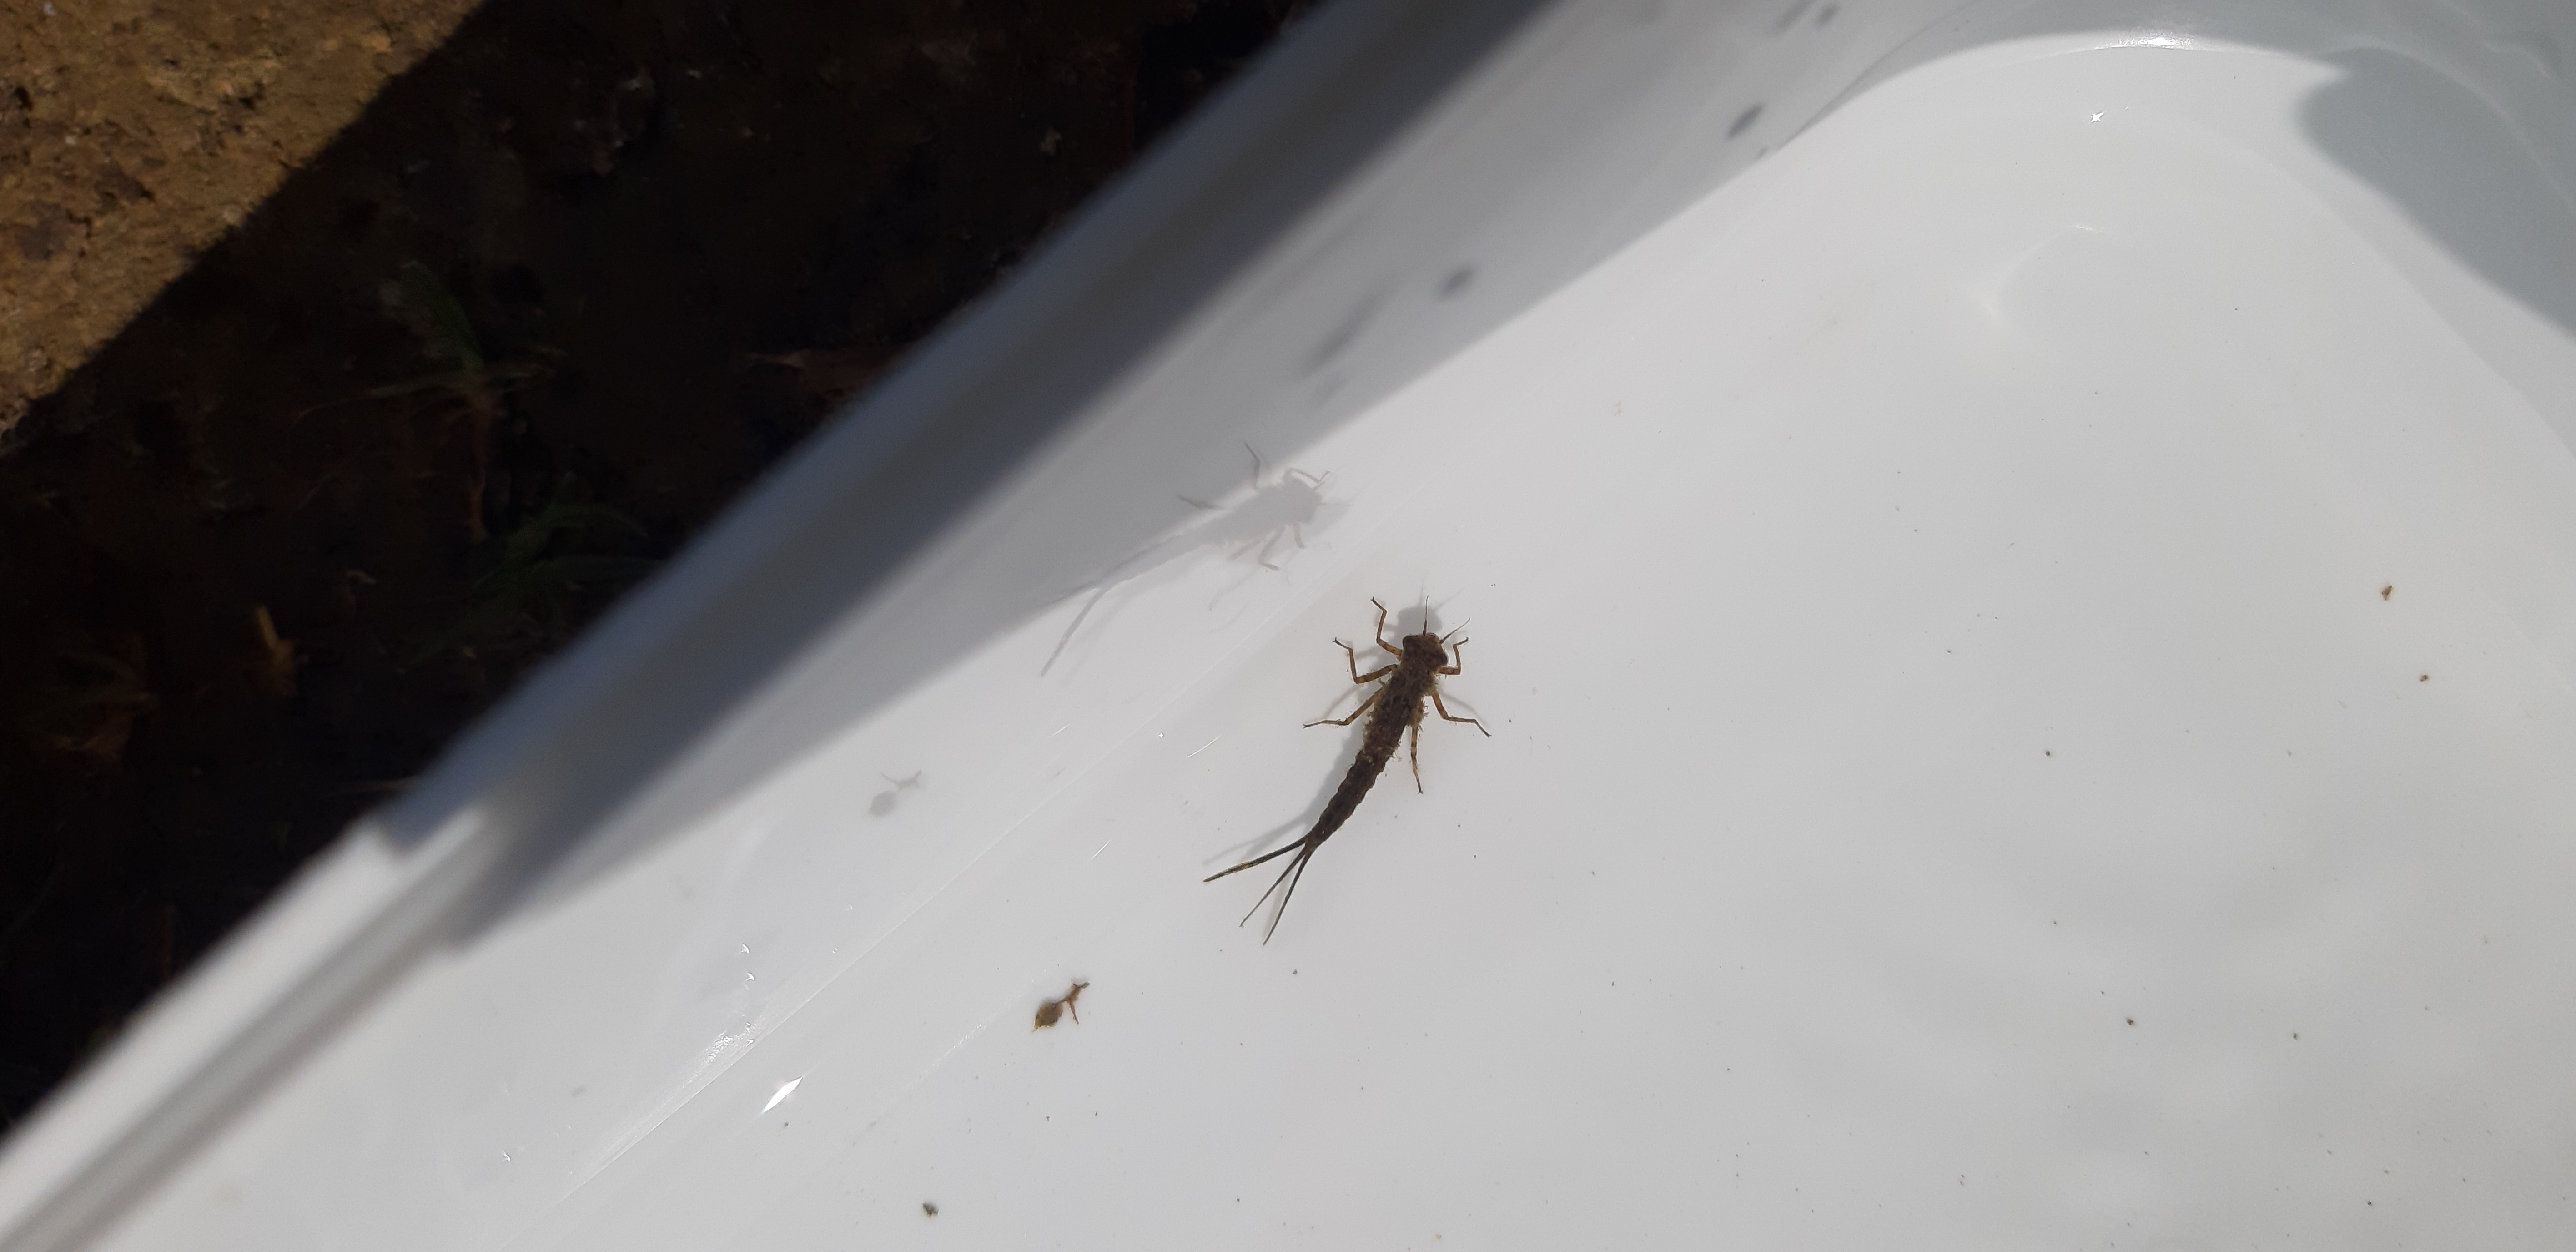
Macroinvertebrate group: damselflies